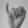
ASL letter: I